Mekor Baruch

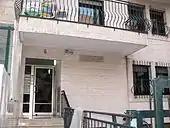
A plaque on a new apartment building marks the site where Rabbi Solomon Eliezer Alfandari lived until 1930.

Mekor Baruch is located above sea level. The area lies at the head of the Ben-Hinnom Valley, a -long valley that winds down Jaffa Road to Independence Park and Mamilla Pool until it intersects with the Kidron Valley.